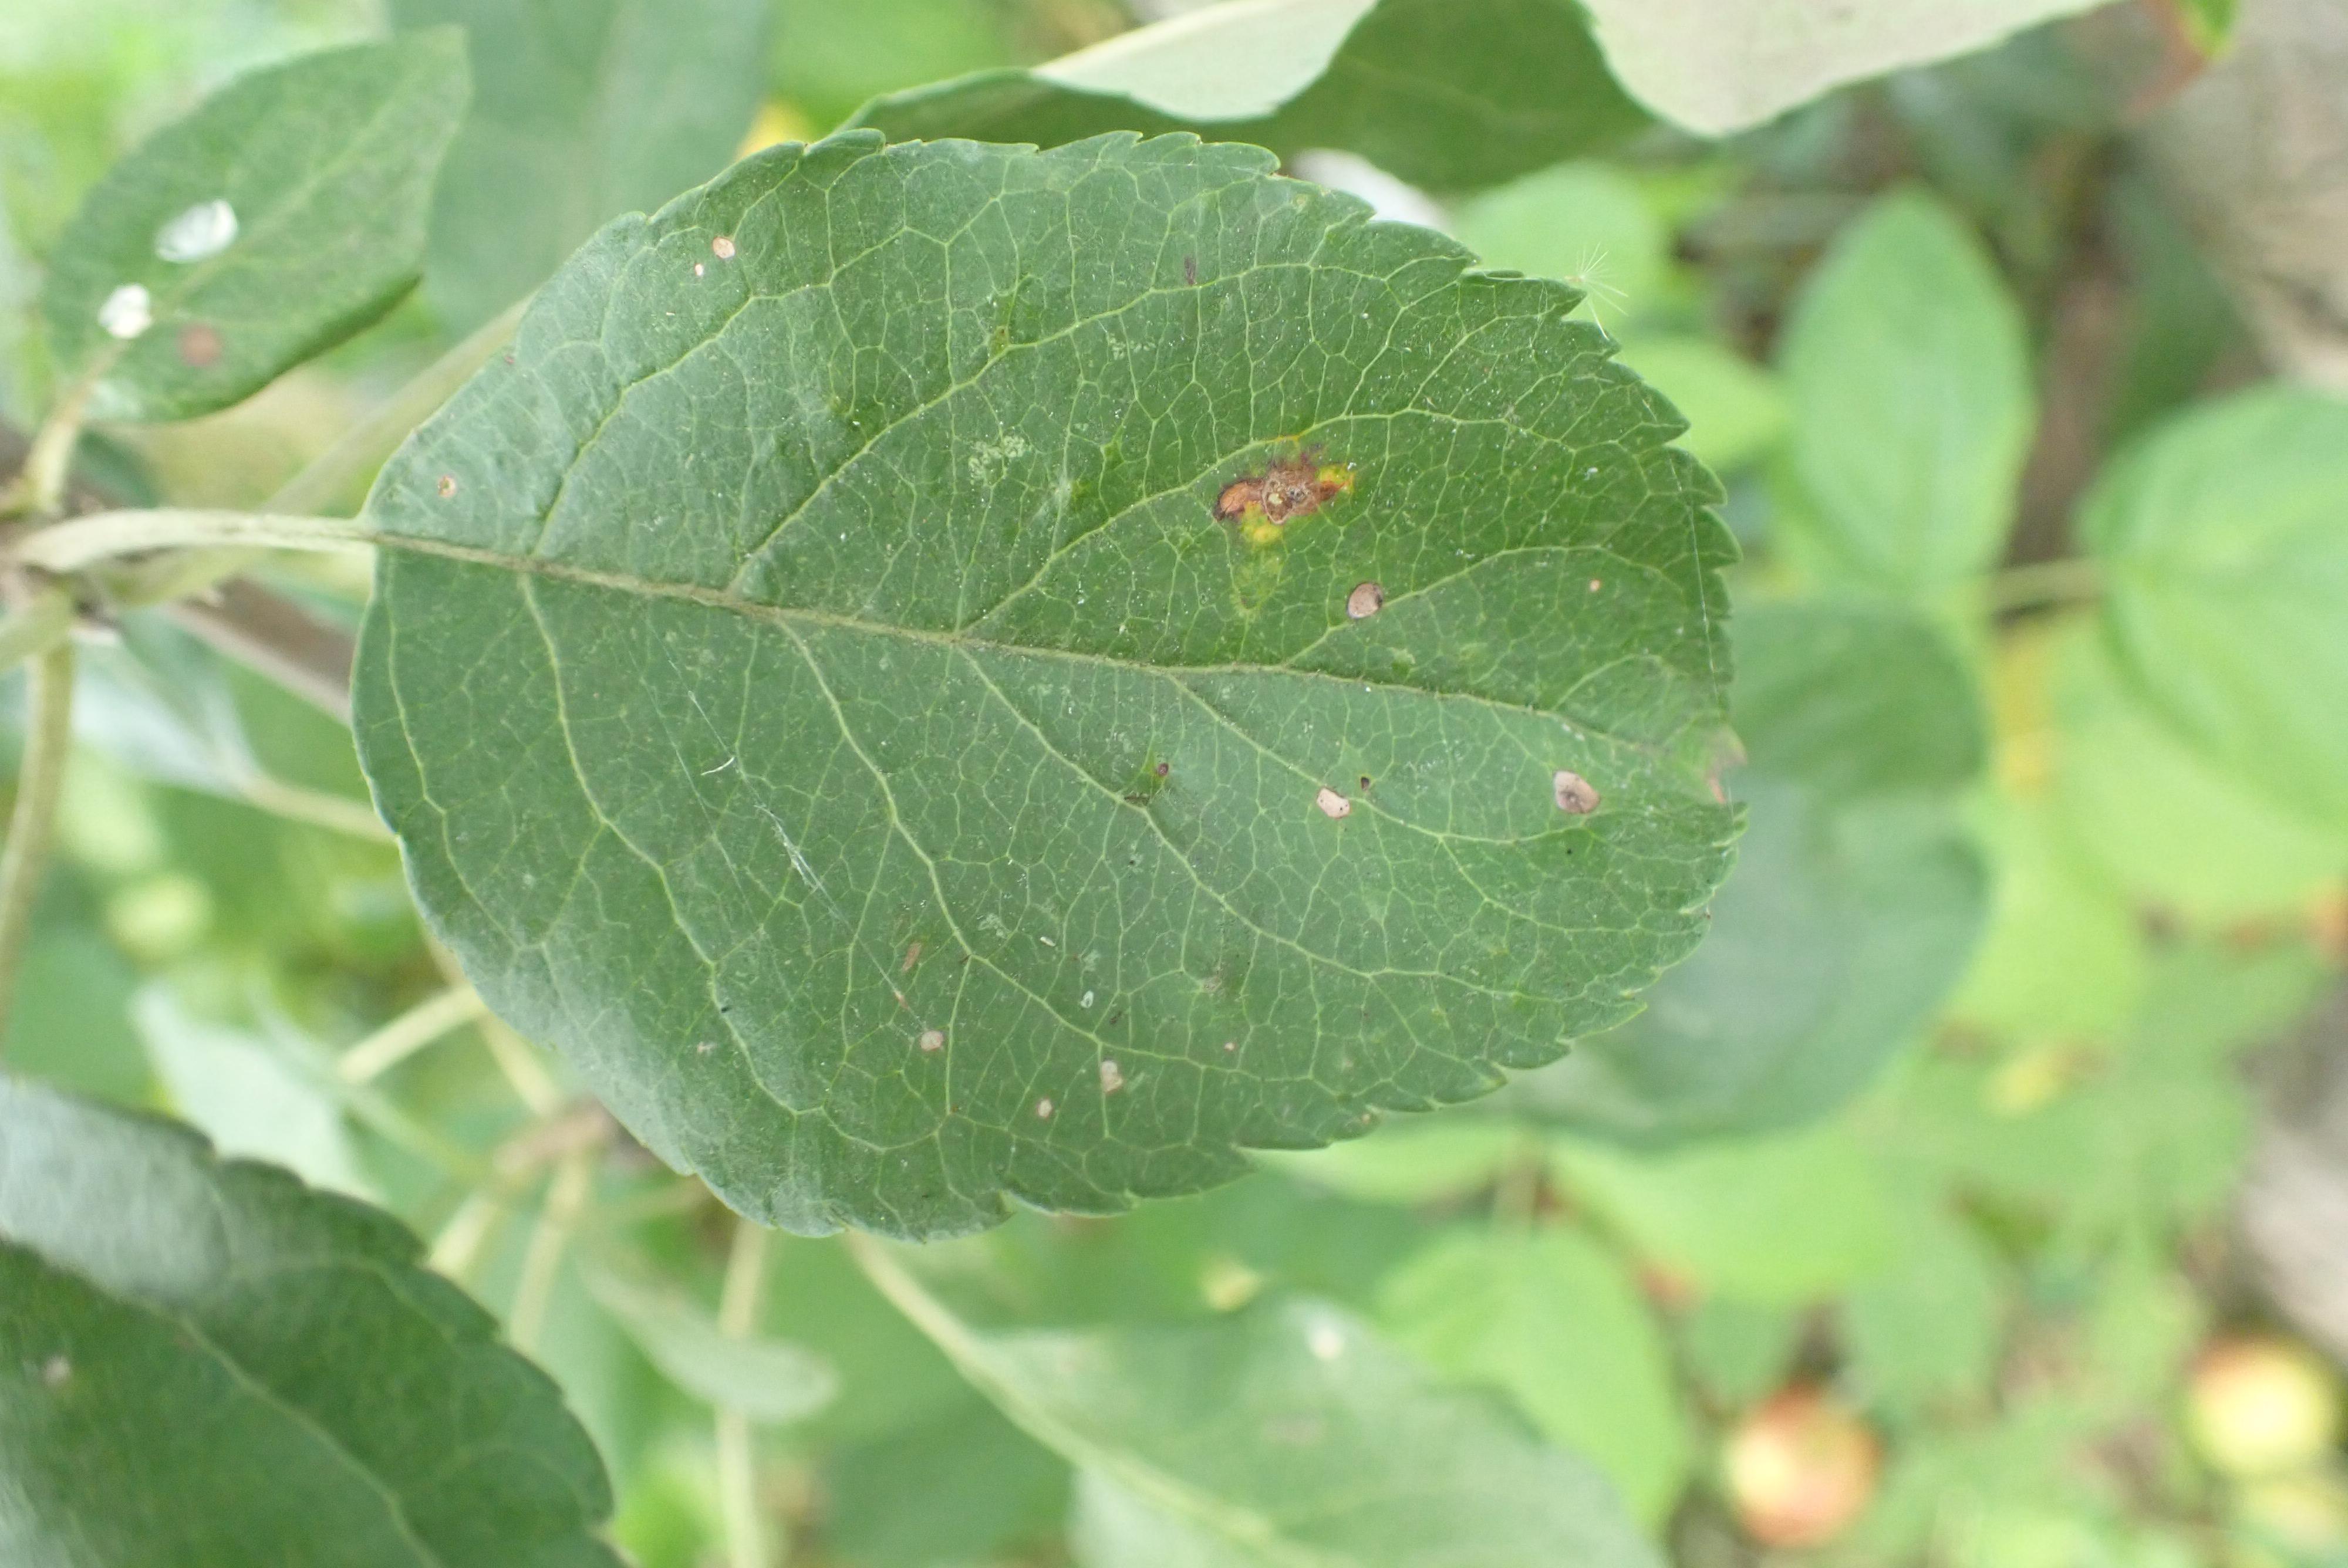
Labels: complex